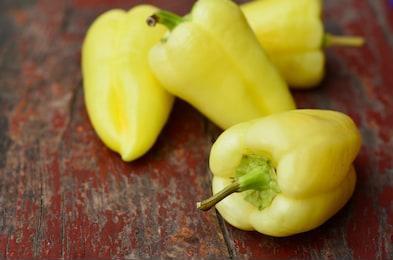
Label: bell_pepper